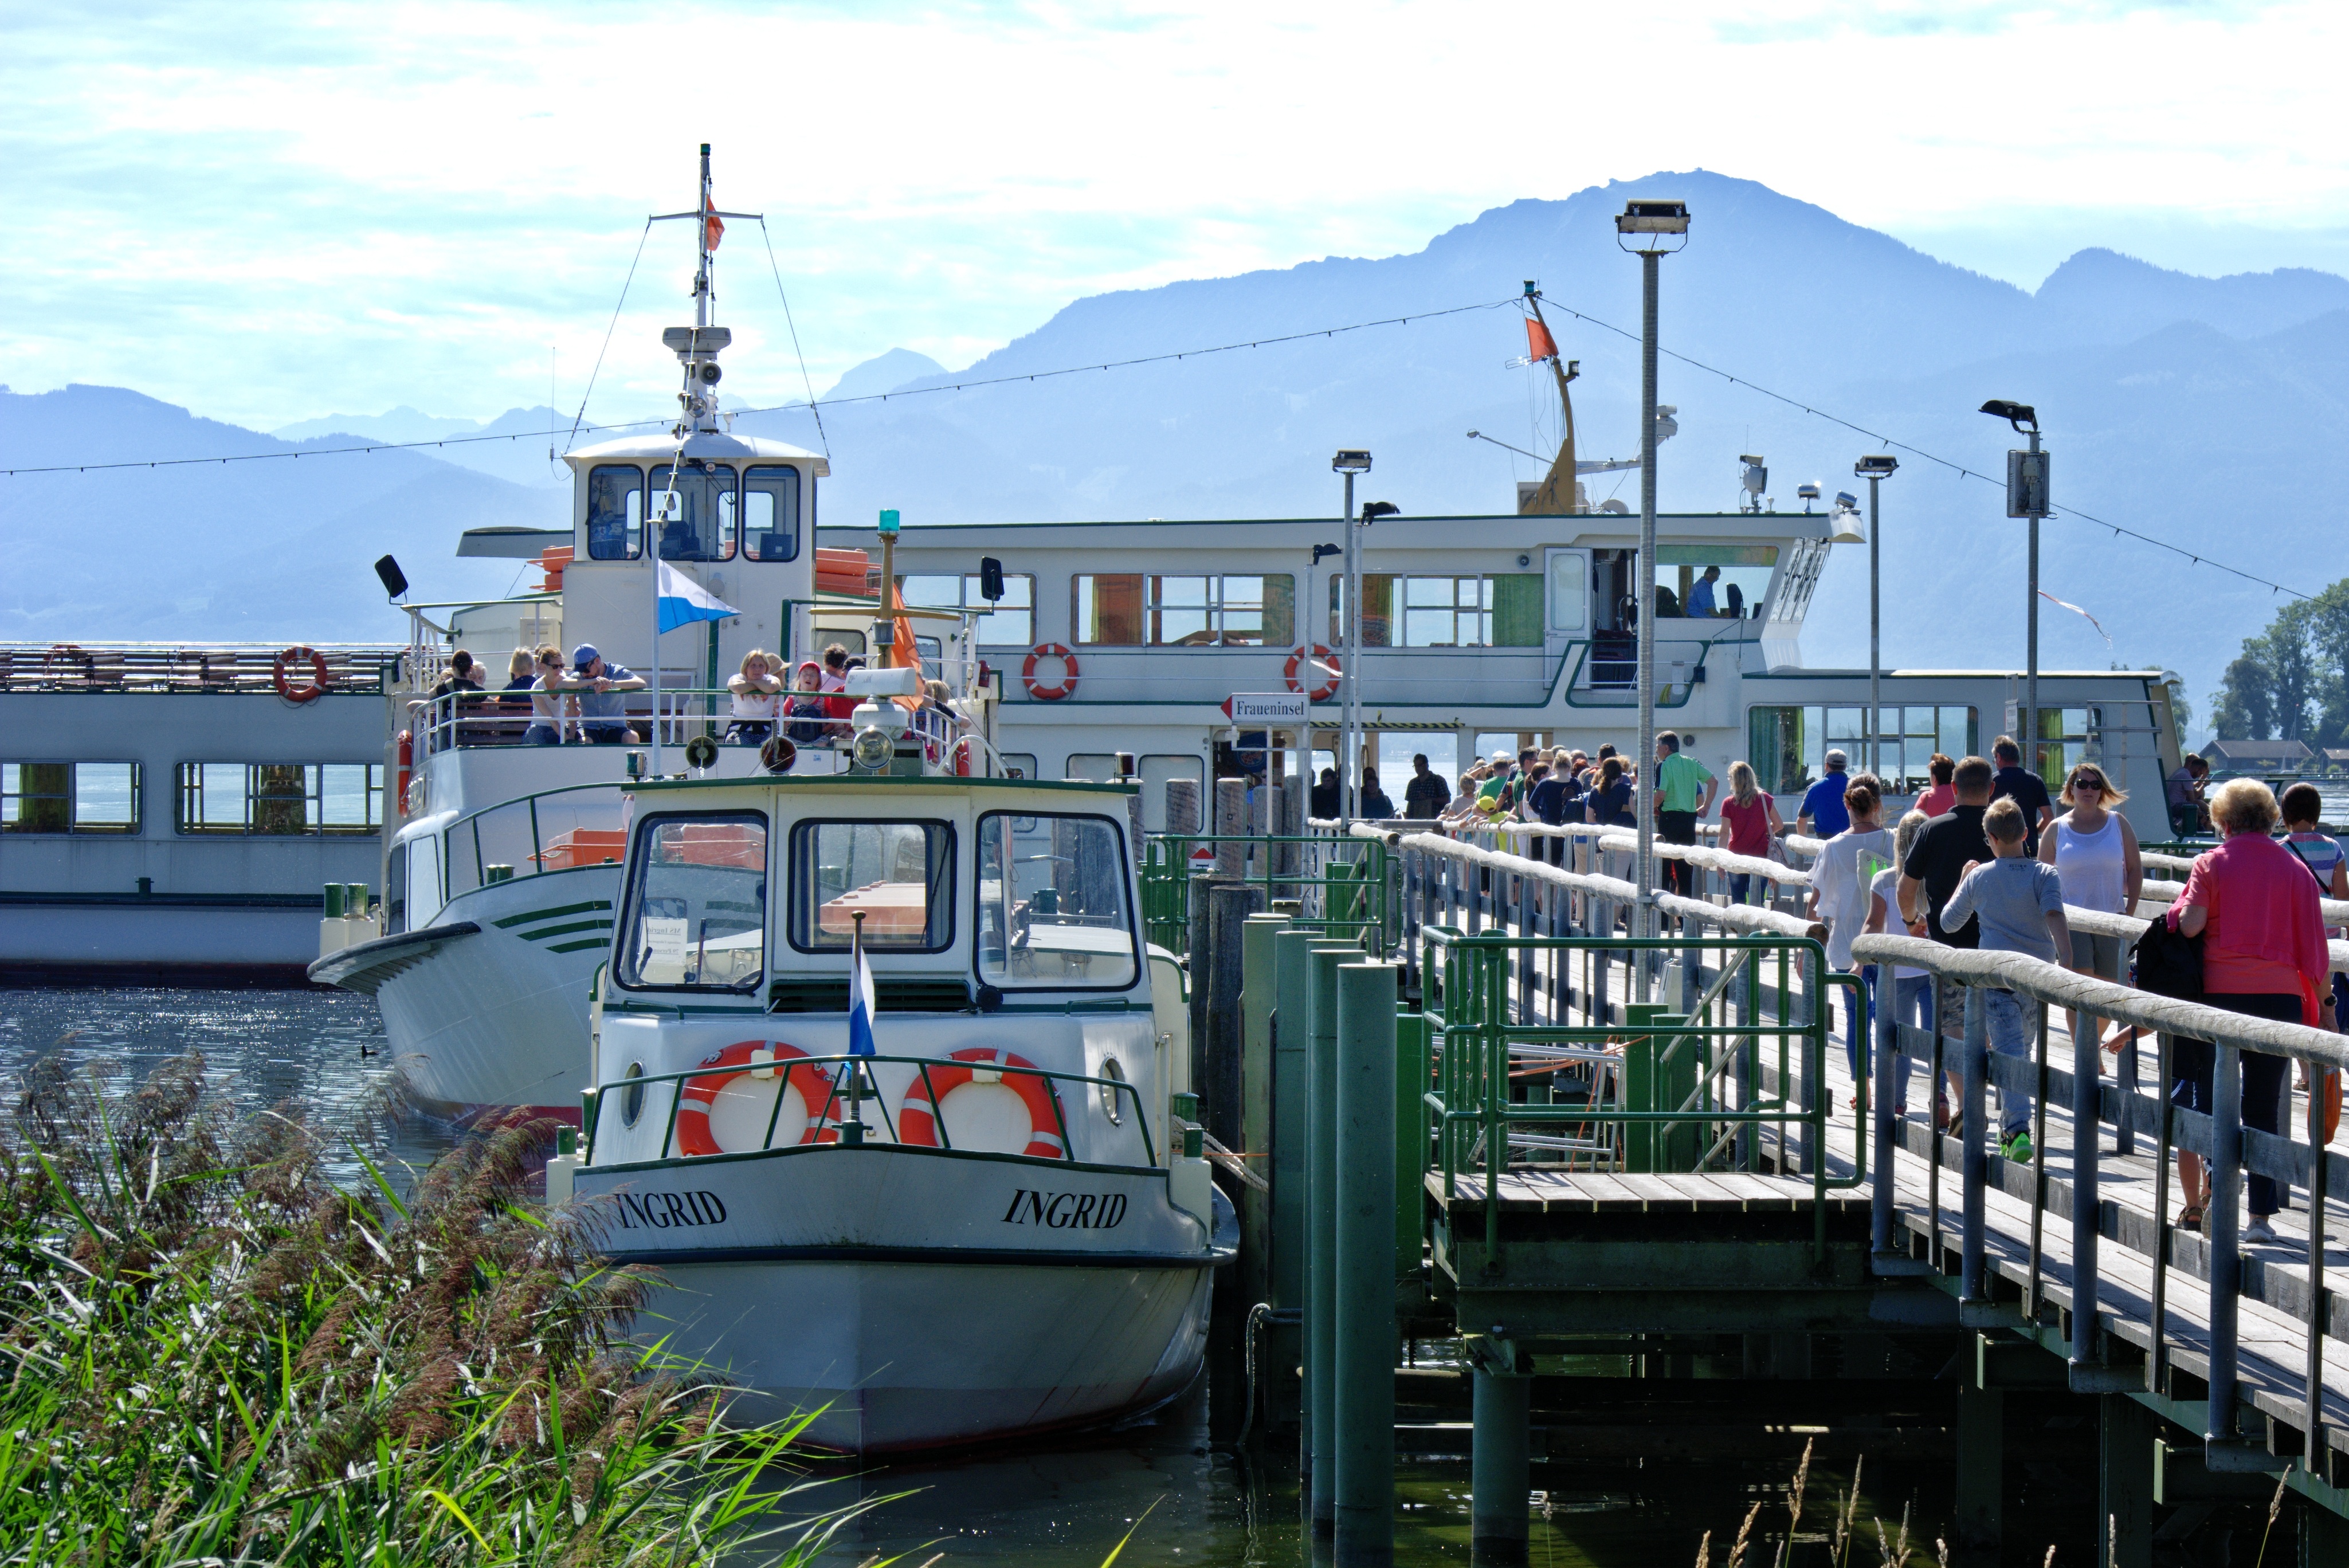
sea, coast, dock, boardwalk, boat, lake, pier, canal, ship, transport, vehicle, exit, holiday, human, harbor, marina, port, jetty, cargo ship, waterway, ferry, boats, channel, shipping, watercraft, entry, recovery, personal, fishing vessel, investors, chiemsee, freight transport